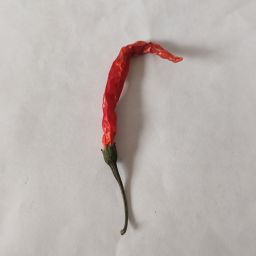
Crop: Chile Pepper
Quality: Dried